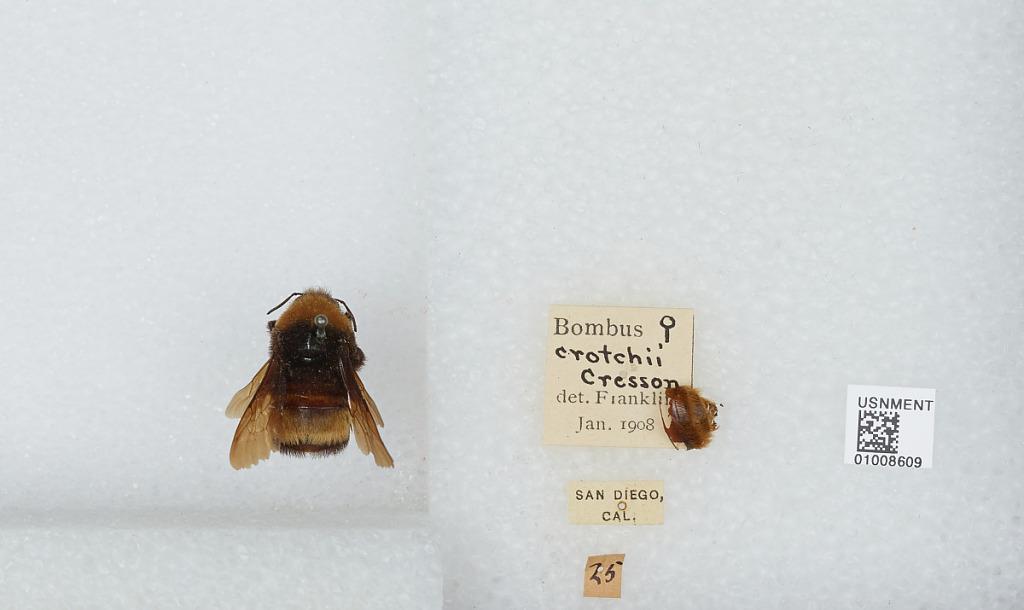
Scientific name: Bombus (Crotchiibombus) crotchii Cresson
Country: United States
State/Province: California
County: San Diego
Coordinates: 33.02, -116.77
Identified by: Franklin